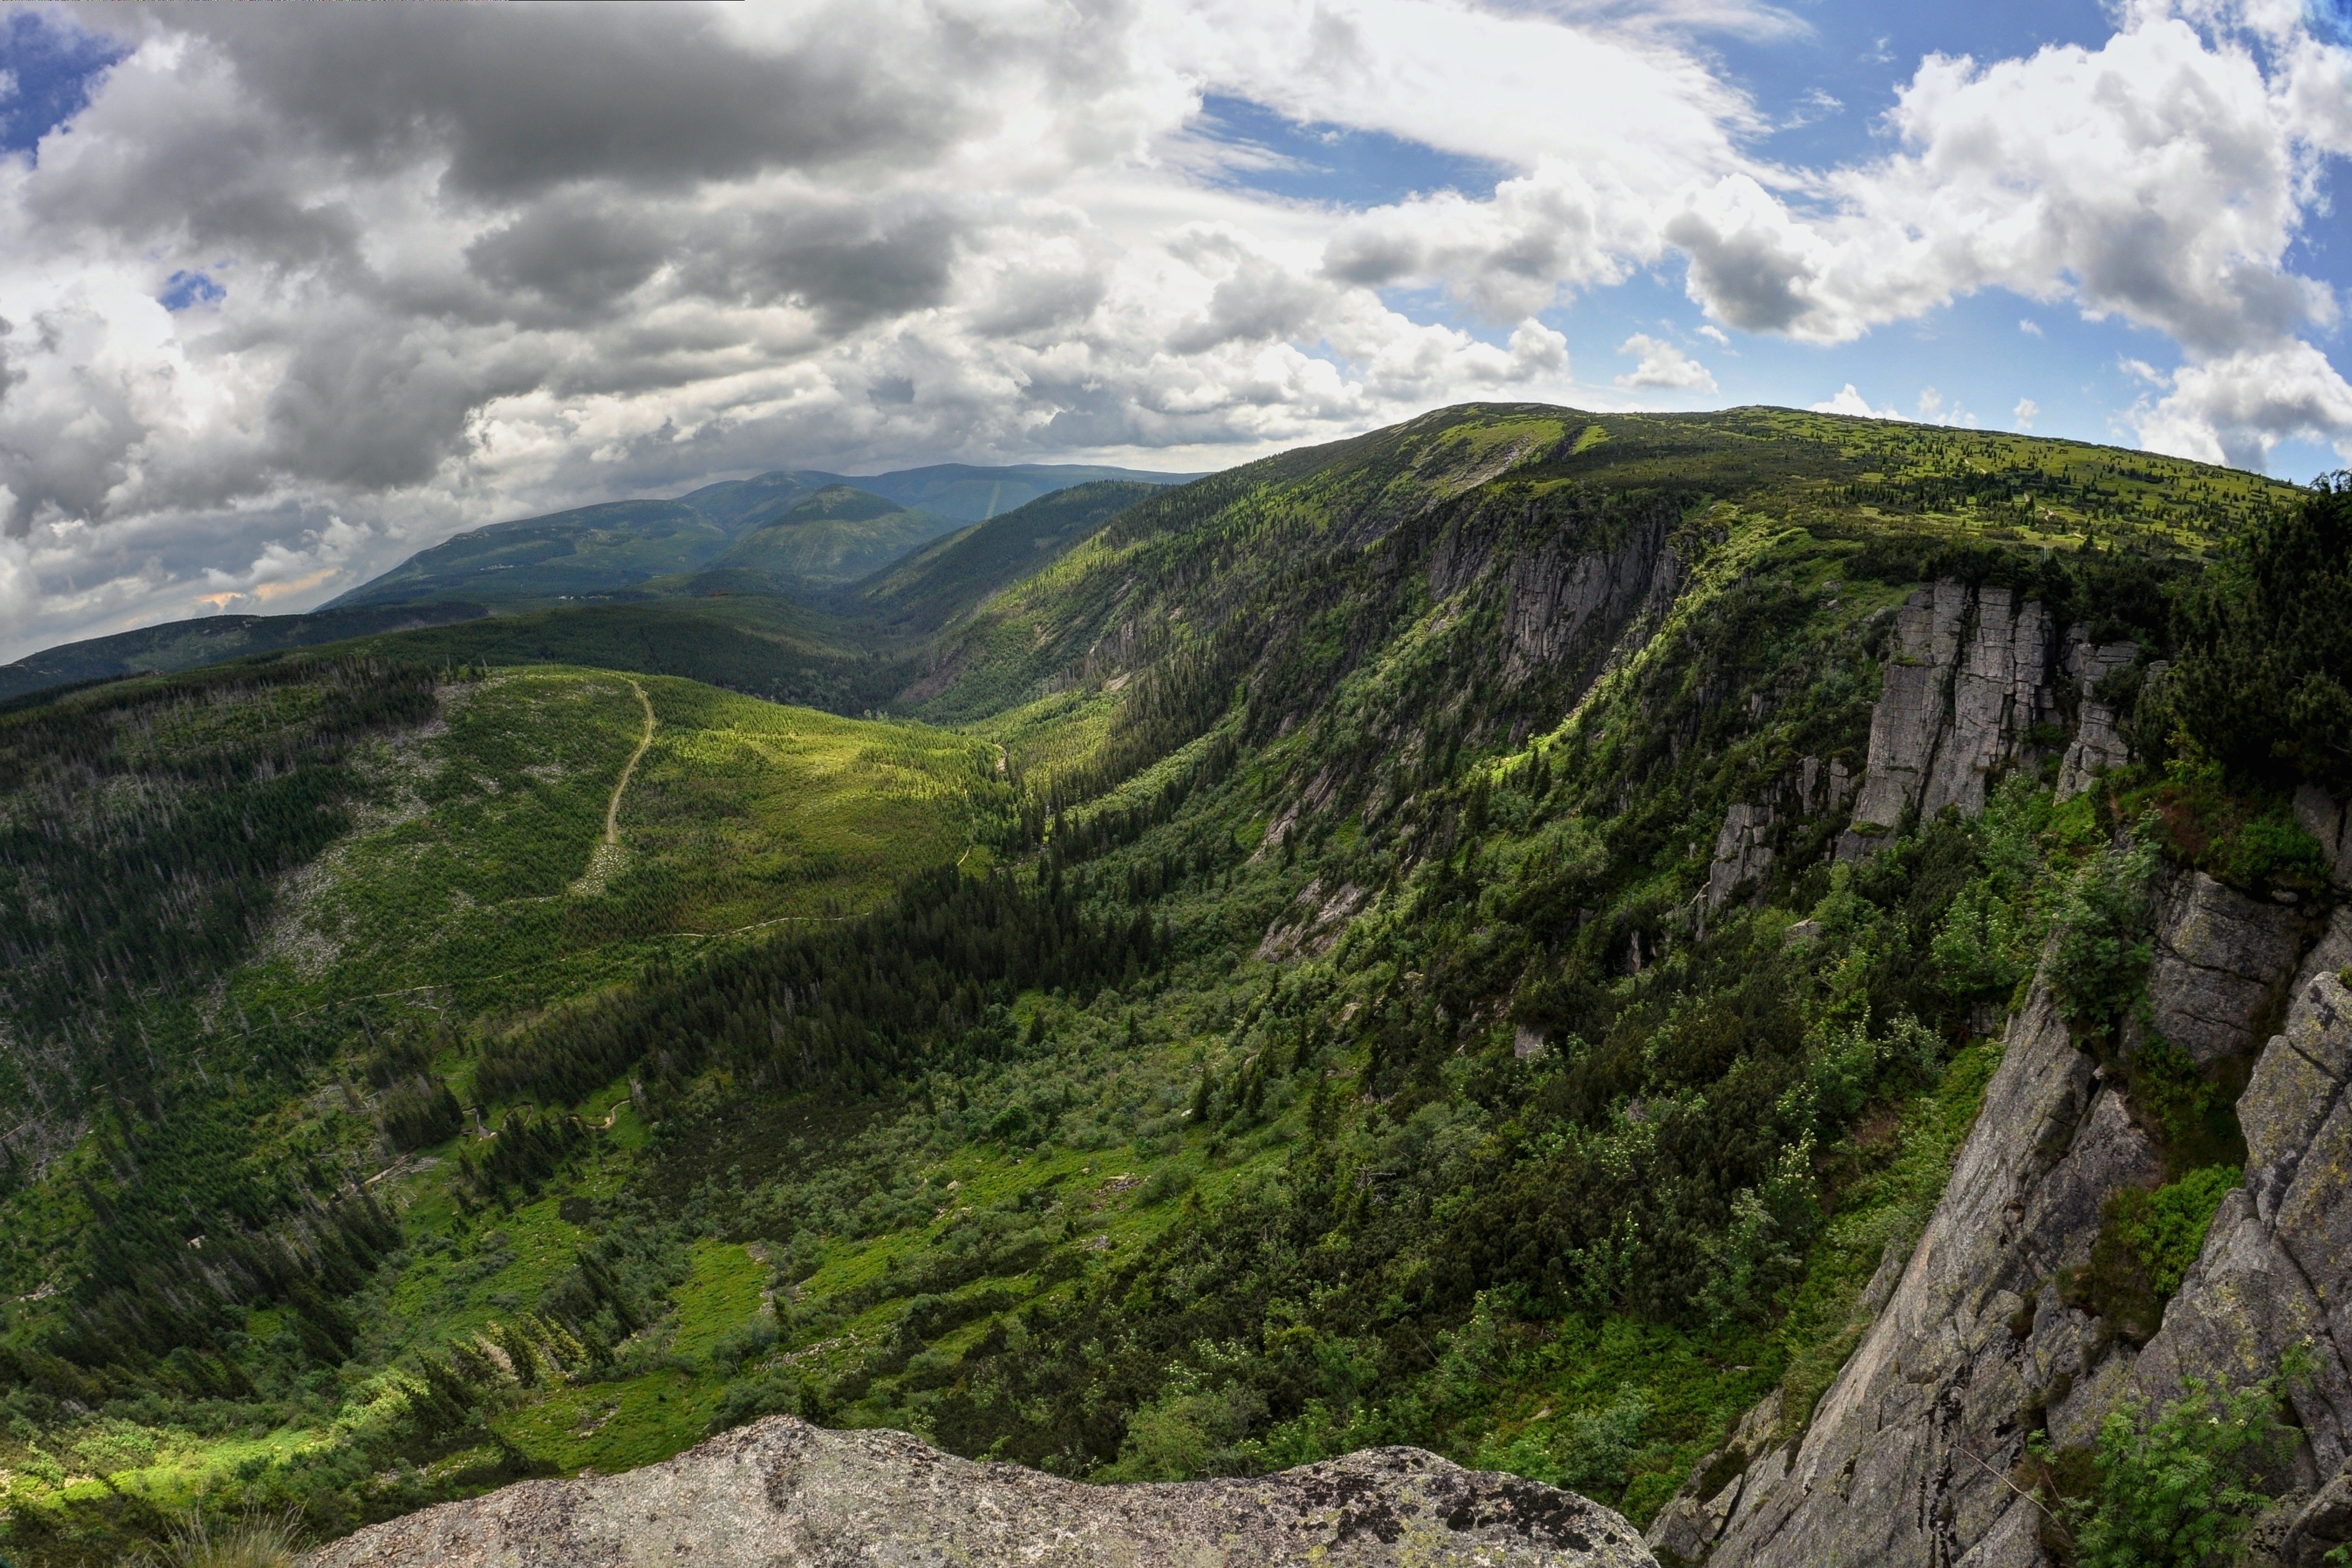
landscape, nature, wilderness, mountain, cloud, meadow, hill, lake, adventure, valley, mountain range, summer, cliff, fjord, highland, terrain, ridge, mountains, alps, plateau, fell, loch, czech republic, landform, comb, the giant mountains, mountain pass, geographical feature, mountainous landforms